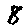
Label: 8